Holsted Speedway Klub

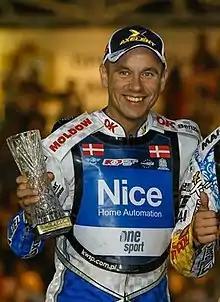
Club legend Nicki Pedersen

In 1989, the club finally found a new venue and moved to its current location. The larger 300 metre track opened on 4 June 1989 and met international regulations so was eligible for major meetings. The club thrived and won the Super League during the 1991 Danish speedway season. They then regularly competed for honours, winning the Super League again in 1994 and 1996. Riders included Gert Handberg, Jan Stæchmann, Brian Karger and Jesper B. Jensen.